List of fountains in Bratislava

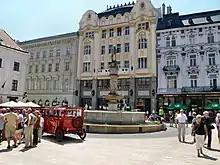
Roland Fountain from 1572 is the oldest and most visited fountain in Bratislava

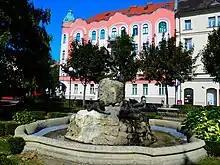
The Duck Fountain from 1914 is quoted as being the most beautiful fountain in the city

This is a list of fountains, drinking fountains and water wells in Bratislava, the capital of Slovakia. Approximately half of the over 140 fountains found in the city form part of the picturesque landscape of the medieval Old Town of Bratislava (the city was known in the past under many names) and serve as tourist attractions while many of the newer fountains are fine examples of socialist era building of modern panelák city suburbs. The number of fountains in Bratislava is comparable to the four times larger neighboring Austrian capital Vienna.